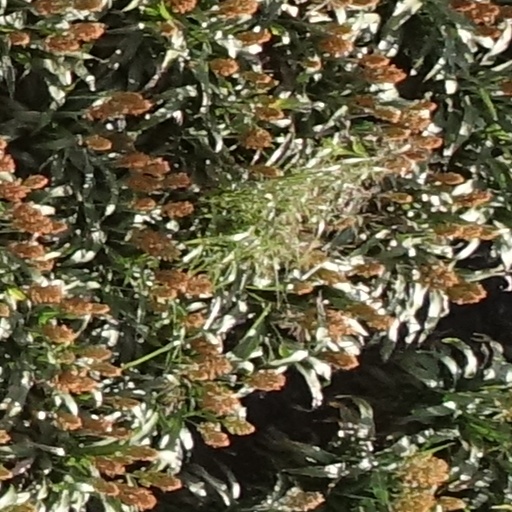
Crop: sorghum